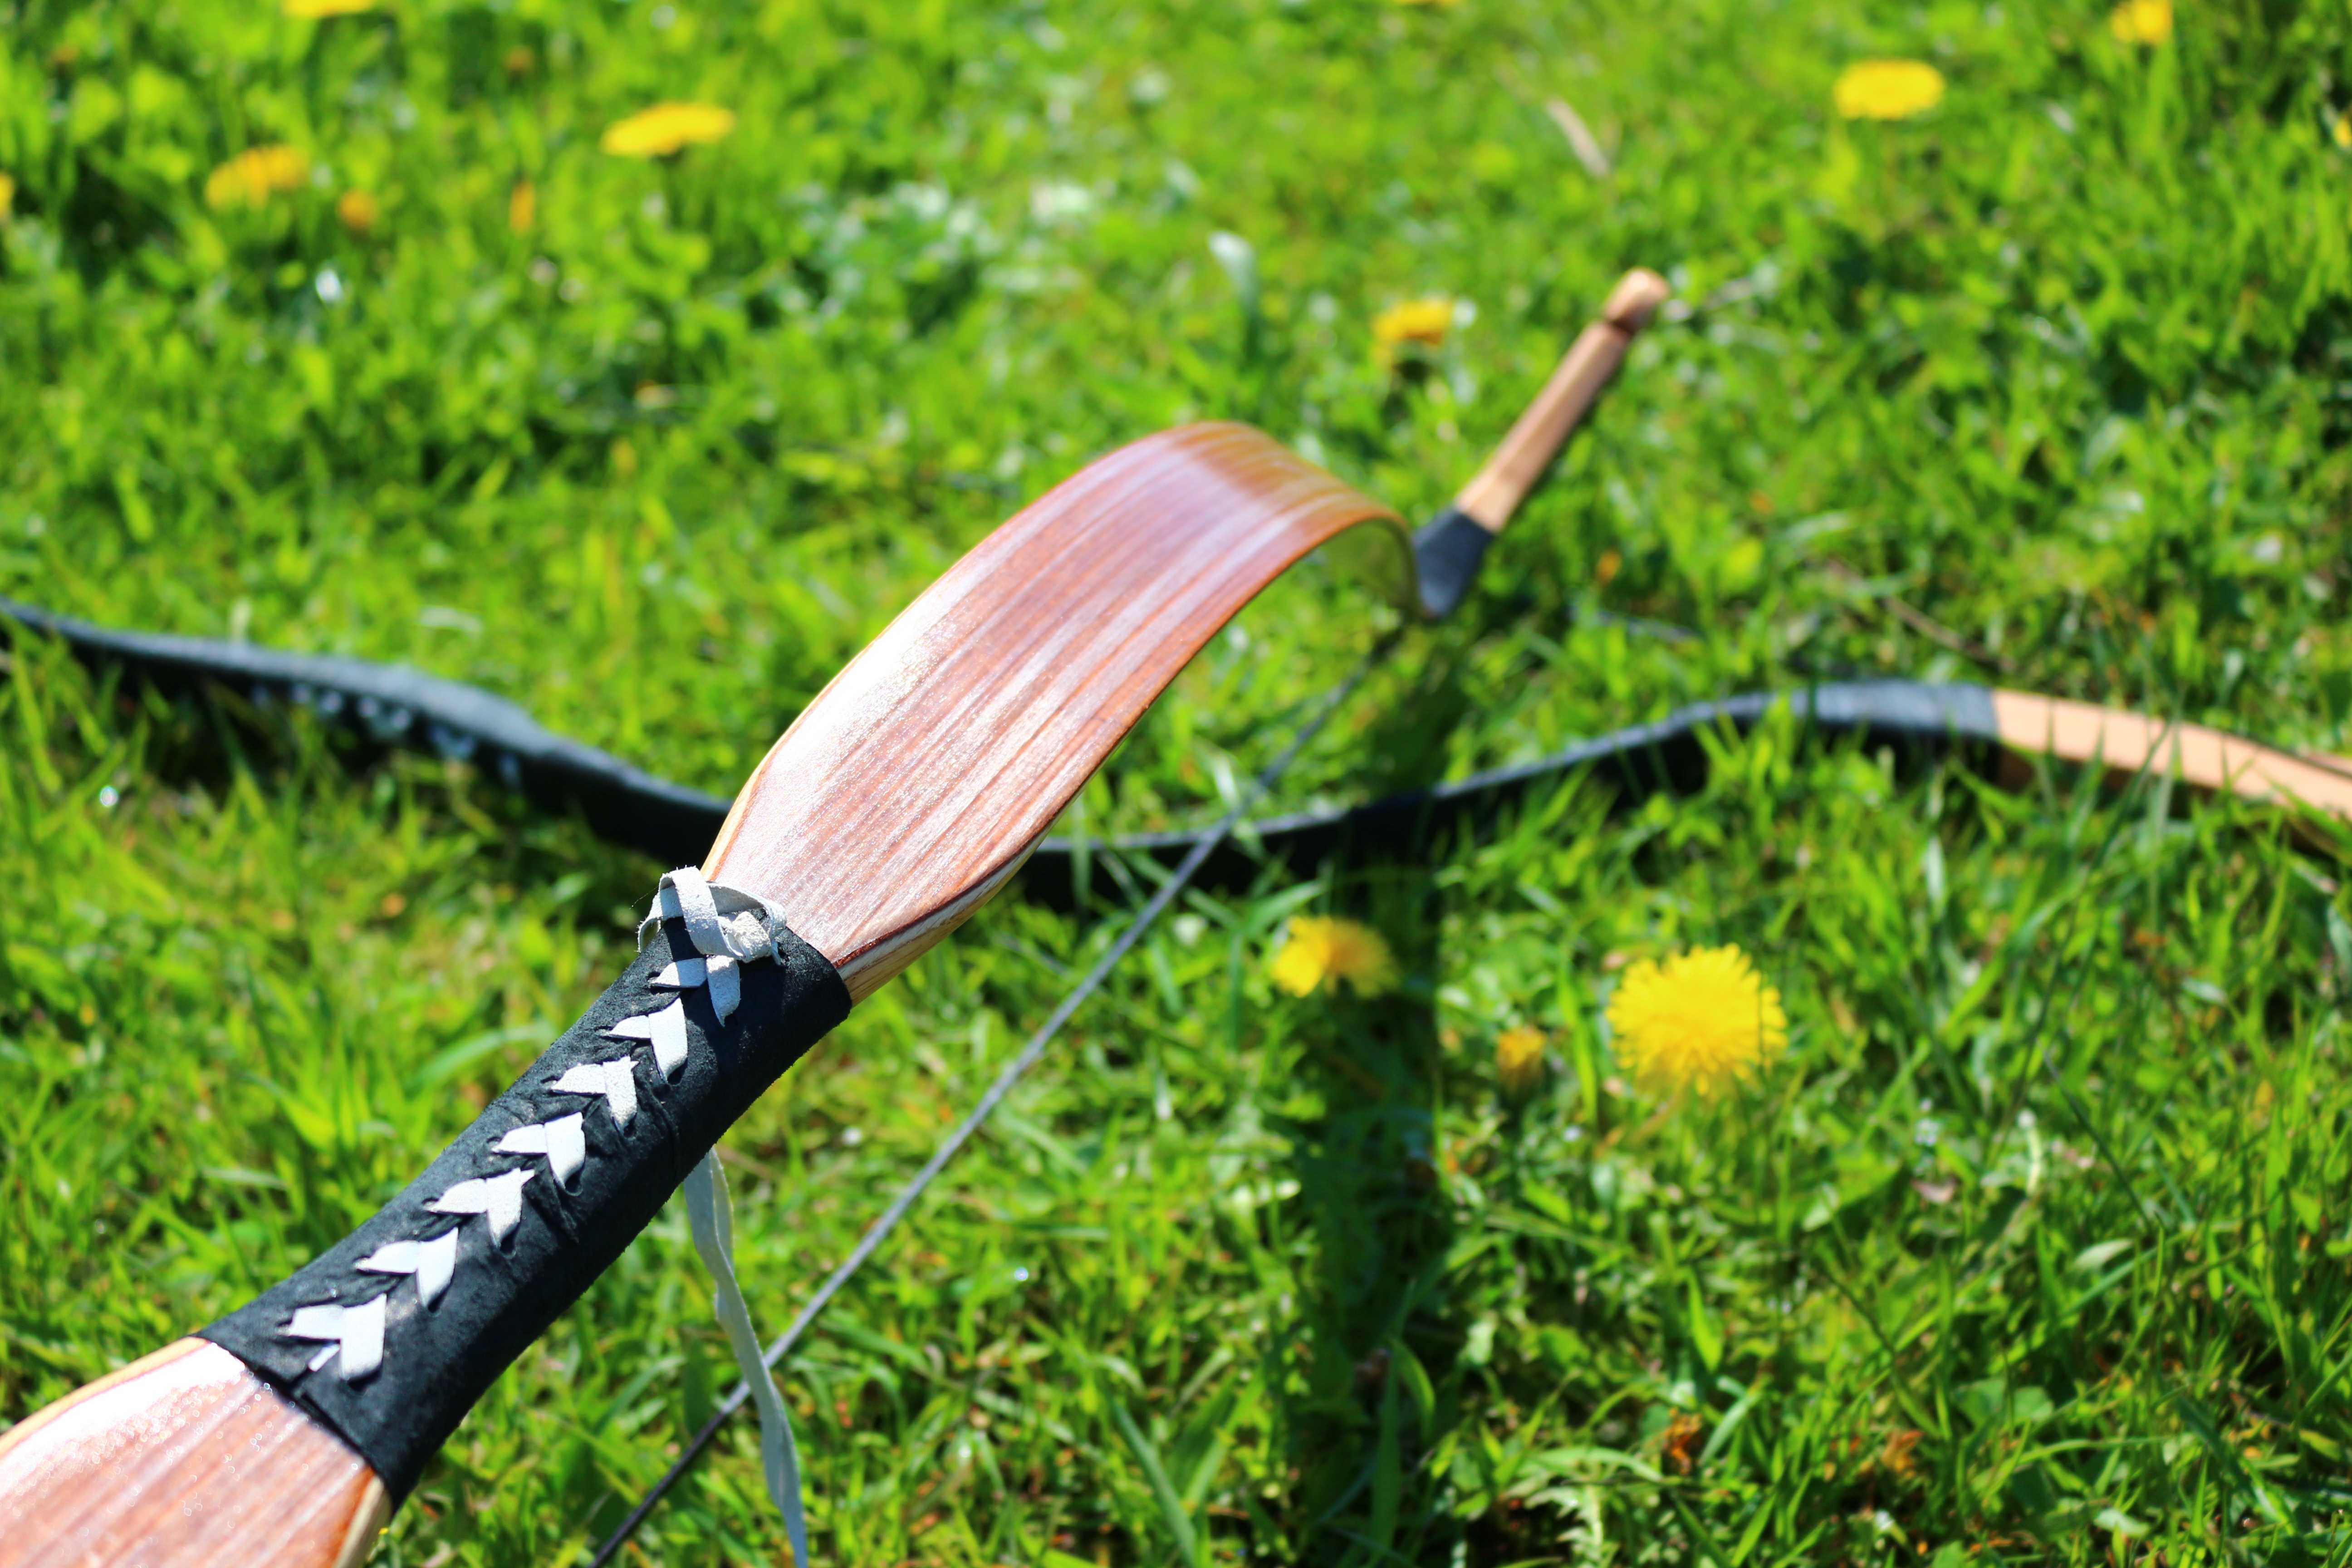
grass, lawn, tool, arch, green, weapon, sports equipment, golf club, archery, bow and arrow, rider arch, traditional bow, longbow